List of Advance subsidiaries

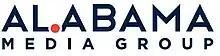

Advance Publications purchased Street & Smith Publications, Inc. in August 1959. The Street & Smith trademark was resurrected in 2017, by Advance Publications' subsidiary American City Business Journals, for a series of sports annuals, and transferred later to a newly formed Leaders Group subsidiary of Advance Publications, creating a standalone sports focused division within Advance.